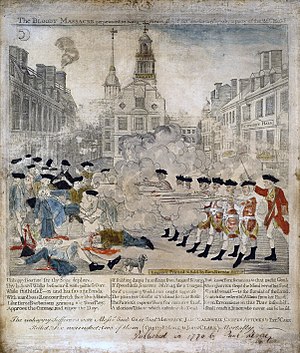
Bostonmassakren
Gravering af begivenheden af Paul Revere, efter kopi af Henry Pelham.
Bostonmassakren var et sammenstød mellem britiske tropper og lokale indbyggere i Boston, Massachusetts i 1770, dvs. nogle år før den amerikanske uafhængighedskrig brød ud. I de britiske kolonier i Nordamerika var der stor utilfredshed med de såkaldte Townshend-love, der indførte told på visse varer importeret fra Storbritannien - et eksempel det som af kritikere i kolonierne kaldtes "beskatning uden repræsentation".